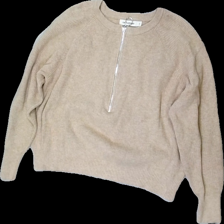
View: front
Type: Sweater
Category: Ladies
Brand: Carin Wester
Colors: Beige
Material: 67% viscose, 33% nylon
Cut: Regular, C-collar
Size: S
Season: All
Price range: 50-100
Recommended usage: Reuse